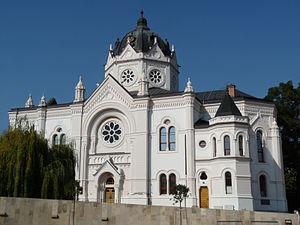
La Galerie de Szolnok est un musée hongrois situé dans l'ancienne synagogue de Szolnok.